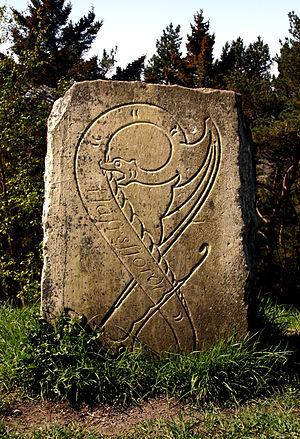
Hafrsfjord est un fjord situé près de Stavanger et Sola en Norvège, s'étirant sur 9 kilomètres.